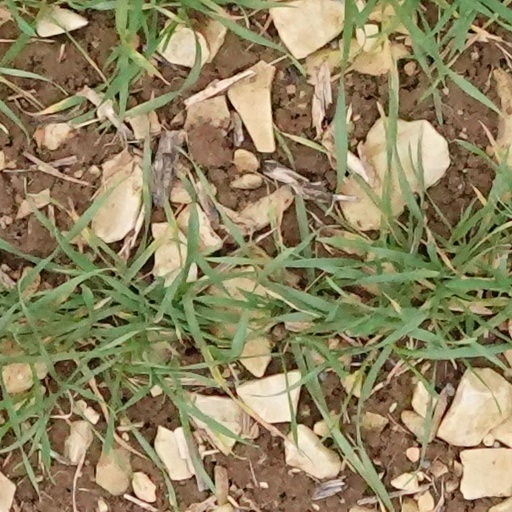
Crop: wheat